Kivu conflict

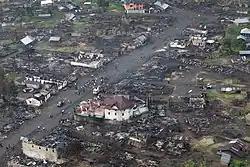
Destruction in the town of Kitchanga caused by fighting between FARDC and APCLS rebels in 2013

On 28 March 2013, faced with recurrent waves of conflict in eastern DRC threatening the overall stability and development of the country and wider Great Lakes region, the Security Council decided, by its Resolution 2098, to create a specialized "intervention brigade" for an initial period of one year and within the authorized MONUSCO troop ceiling of 19,815. It would consist of three infantry battalions, one artillery and one special force and reconnaissance company and operate under direct command of the MONUSCO Force Commander, with the responsibility of neutralizing armed groups and the objective of contributing to reducing the threat posed by armed groups to state authority and civilian security in eastern DRC and to make space for stabilization activities.